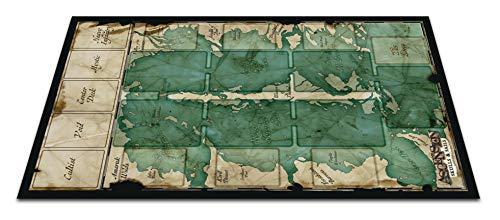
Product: Ascension: Skulls & Sails
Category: Toys & Games | Games & Accessories | Board Games
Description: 15th standalone expansion set of the award-winning Ascension deckbuilding strategy board Game.
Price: $32.08
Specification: ProductDimensions:13.5x8.4x3.2inches|ItemWeight:2.65pounds|ShippingWeight:2.65pounds(Viewshippingratesandpolicies)|ASIN:B07MC95FCJ|Itemmodelnumber:B07MC95FCJ|Manufacturerrecommendedage:14yearsandup